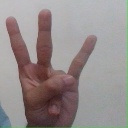
अक्षर: क्ष